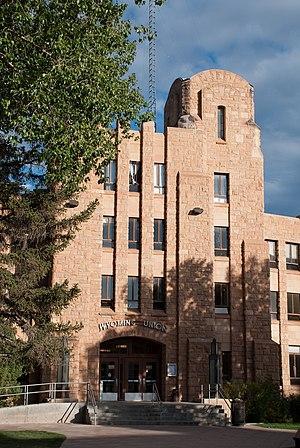
La ville de Laramie est le siège du comté d'Albany, dans l’État du Wyoming, aux États-Unis. Laramie est située dans le sud-est de l’État, sur la rivière Laramie, au nord-ouest de Cheyenne, à la jonction de l'Interstate 80 et la route 287.